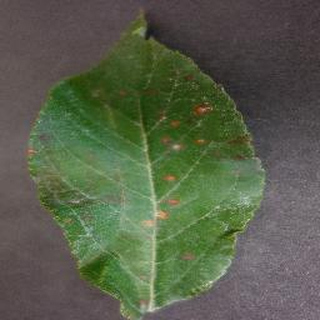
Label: apple_cedar_apple_rust